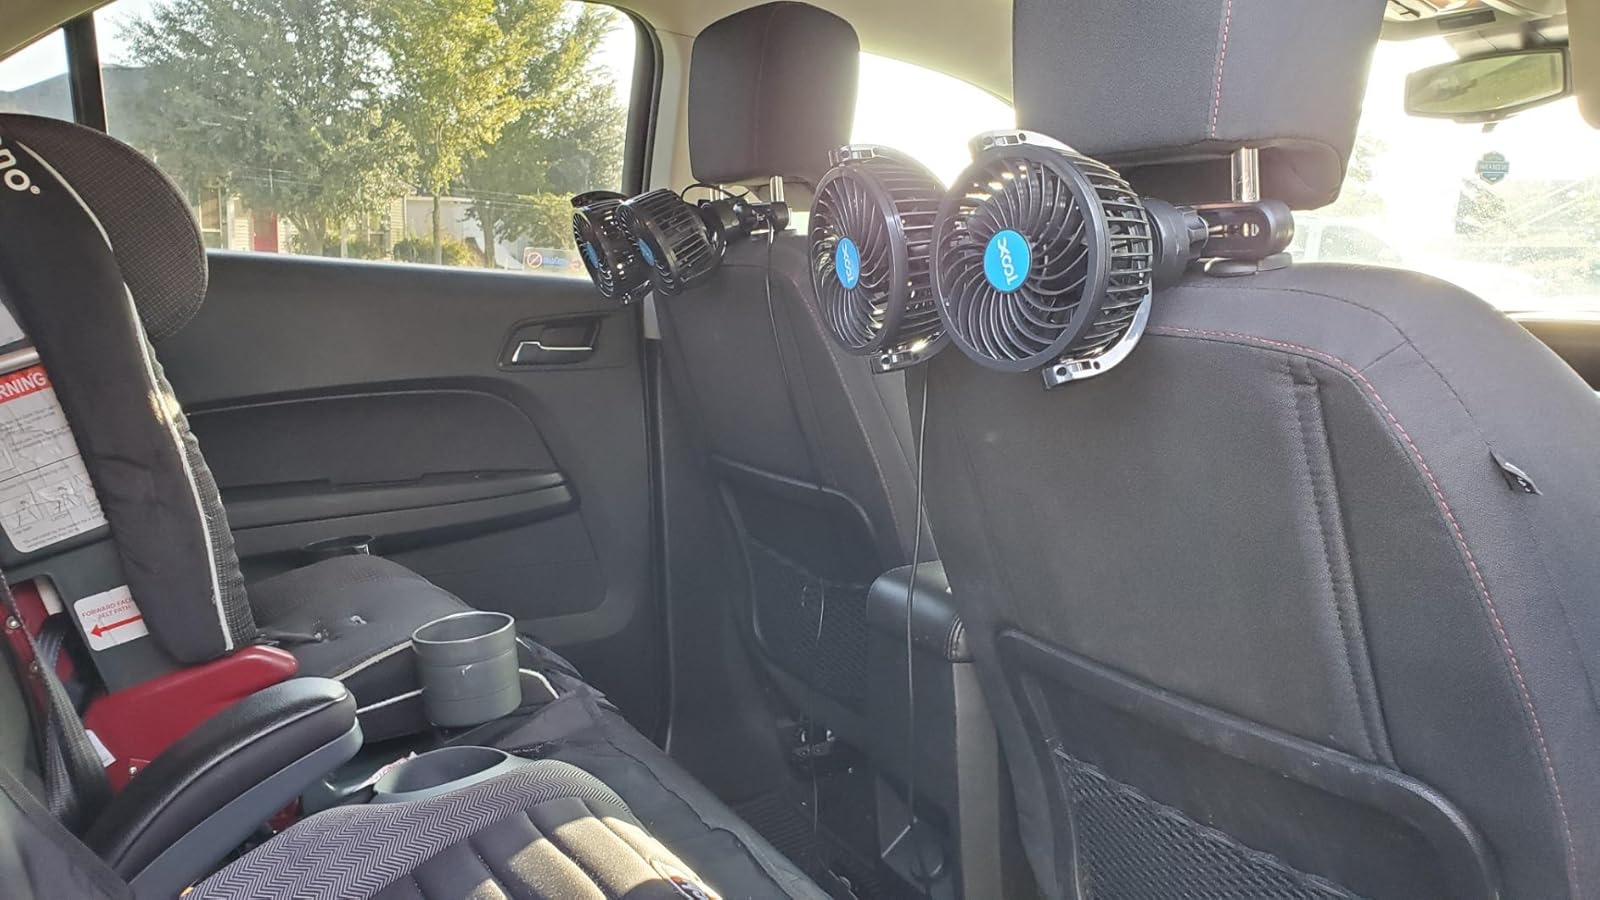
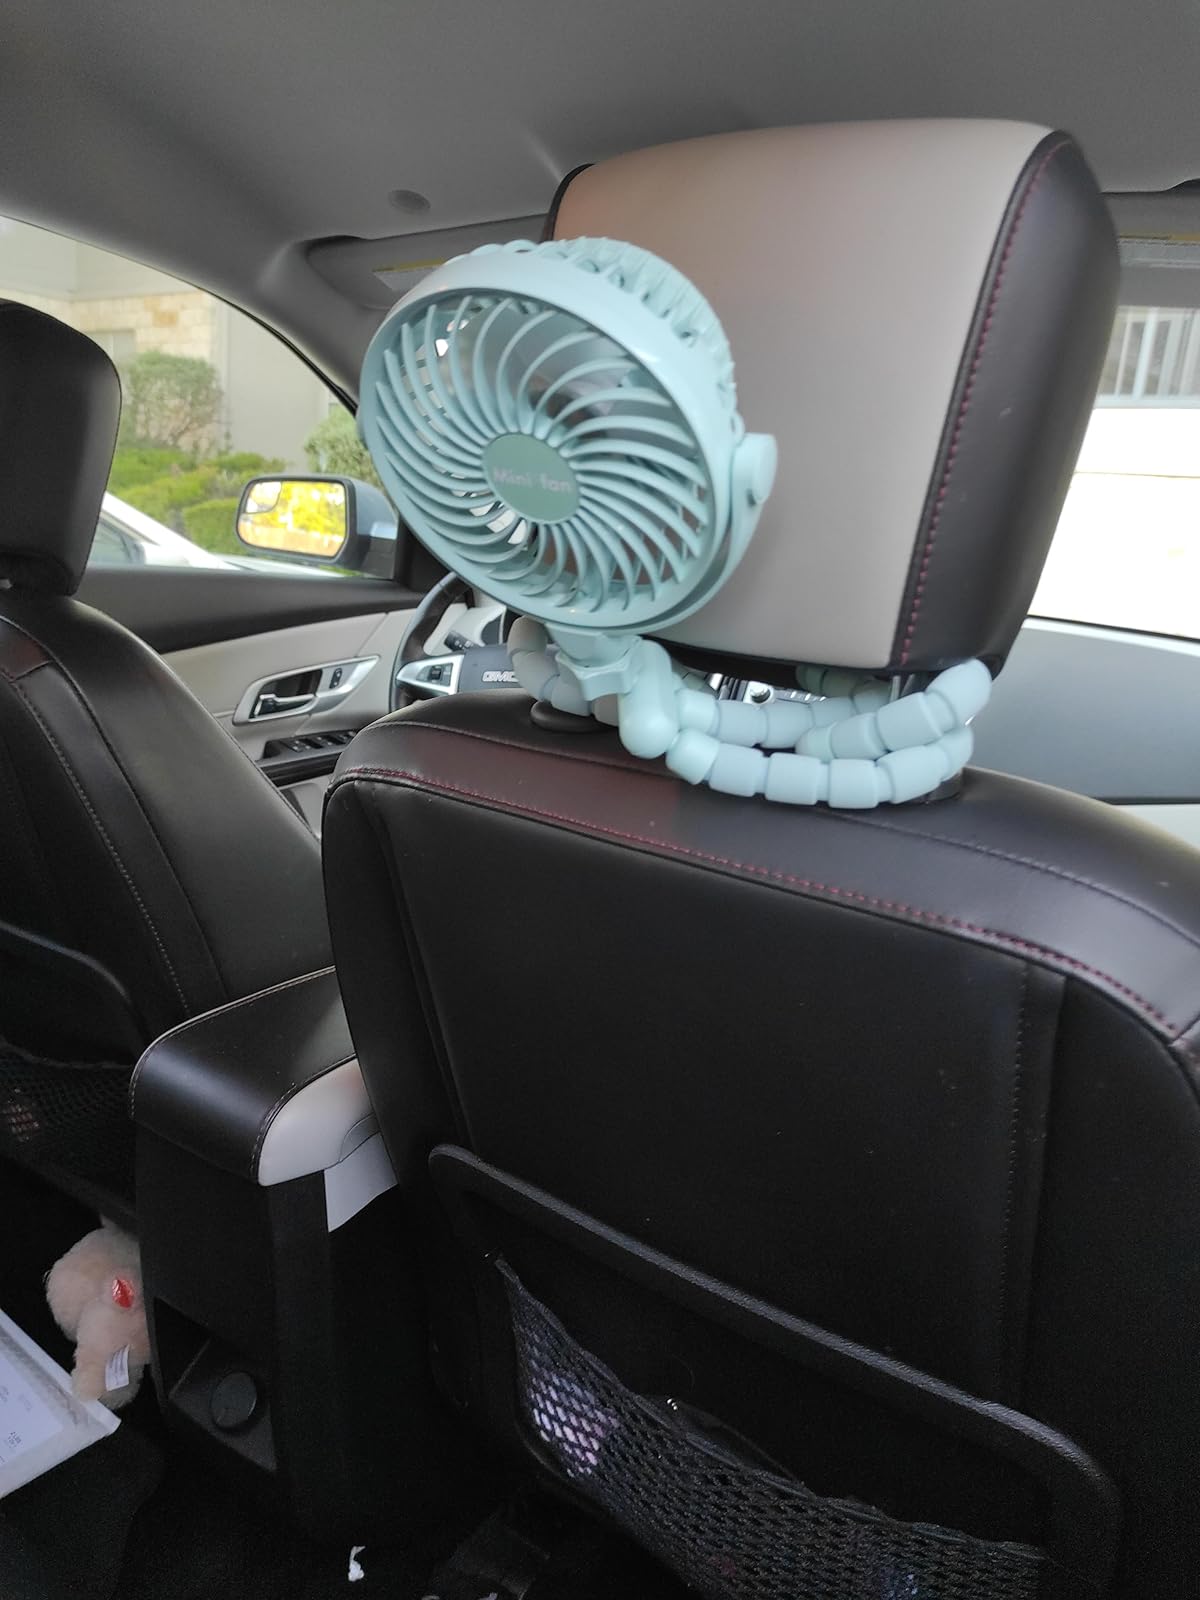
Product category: fan
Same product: no